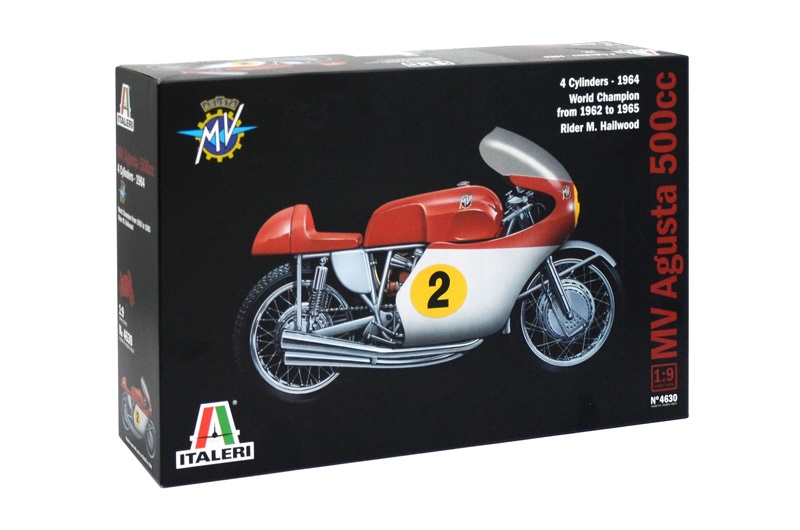
Italeri 4630 1/9 MV Agusta 4-Cylinder 500ccm 1964 Motorcycle Model Kit
Italeri 4630 1/9 MV Agusta 4-Cylinder 500ccm 1964 Motorcycle Model Kit This Cardan-transmission motorcycle, first built in 1950, reached a peak of reliability and competitiveness in 1956 when it adopted chain transmission and a telescopic front fork. The 500 cc 4-cylinder MV Agusta was ridden by the worlds most famous racers - J. Surtees, M. Hailwood, G. Hocking and G. Agostini. Thanks to them this near-unbeatable motorcycle dominated the 500 cc category from 1956 to 1965, winning 9 world titles. It continued competing until 1966 when it was retired to make way for a new, lighter, more manageable 3-cylinder motorcycle. The model, pre-molded in the original colors and with chrome-plated parts, also features working suspension and rubber tires. FEATURES: Scale 1/9 Skill level: 4 Model Dimensions: 22.1 cm
Brand: Italeri
Category: Arts & Entertainment > Hobbies & Creative Arts > Collectibles > Scale Models > Motorcycles